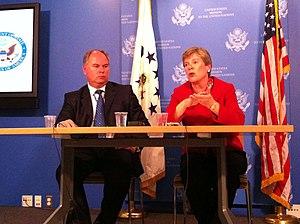
Rose Gottemoeller est une diplomate américaine qui est secrétaire générale déléguée de l'OTAN, en lien avec le secrétaire général Jens Stoltenberg. Elle a été auparavant sous-secrétaire d'état pour le contrôle des armes et la sécurité nationale. C'est une experte en sécurité nucléaire, en contrôle des armes, et en non-prolifération nucléaire.